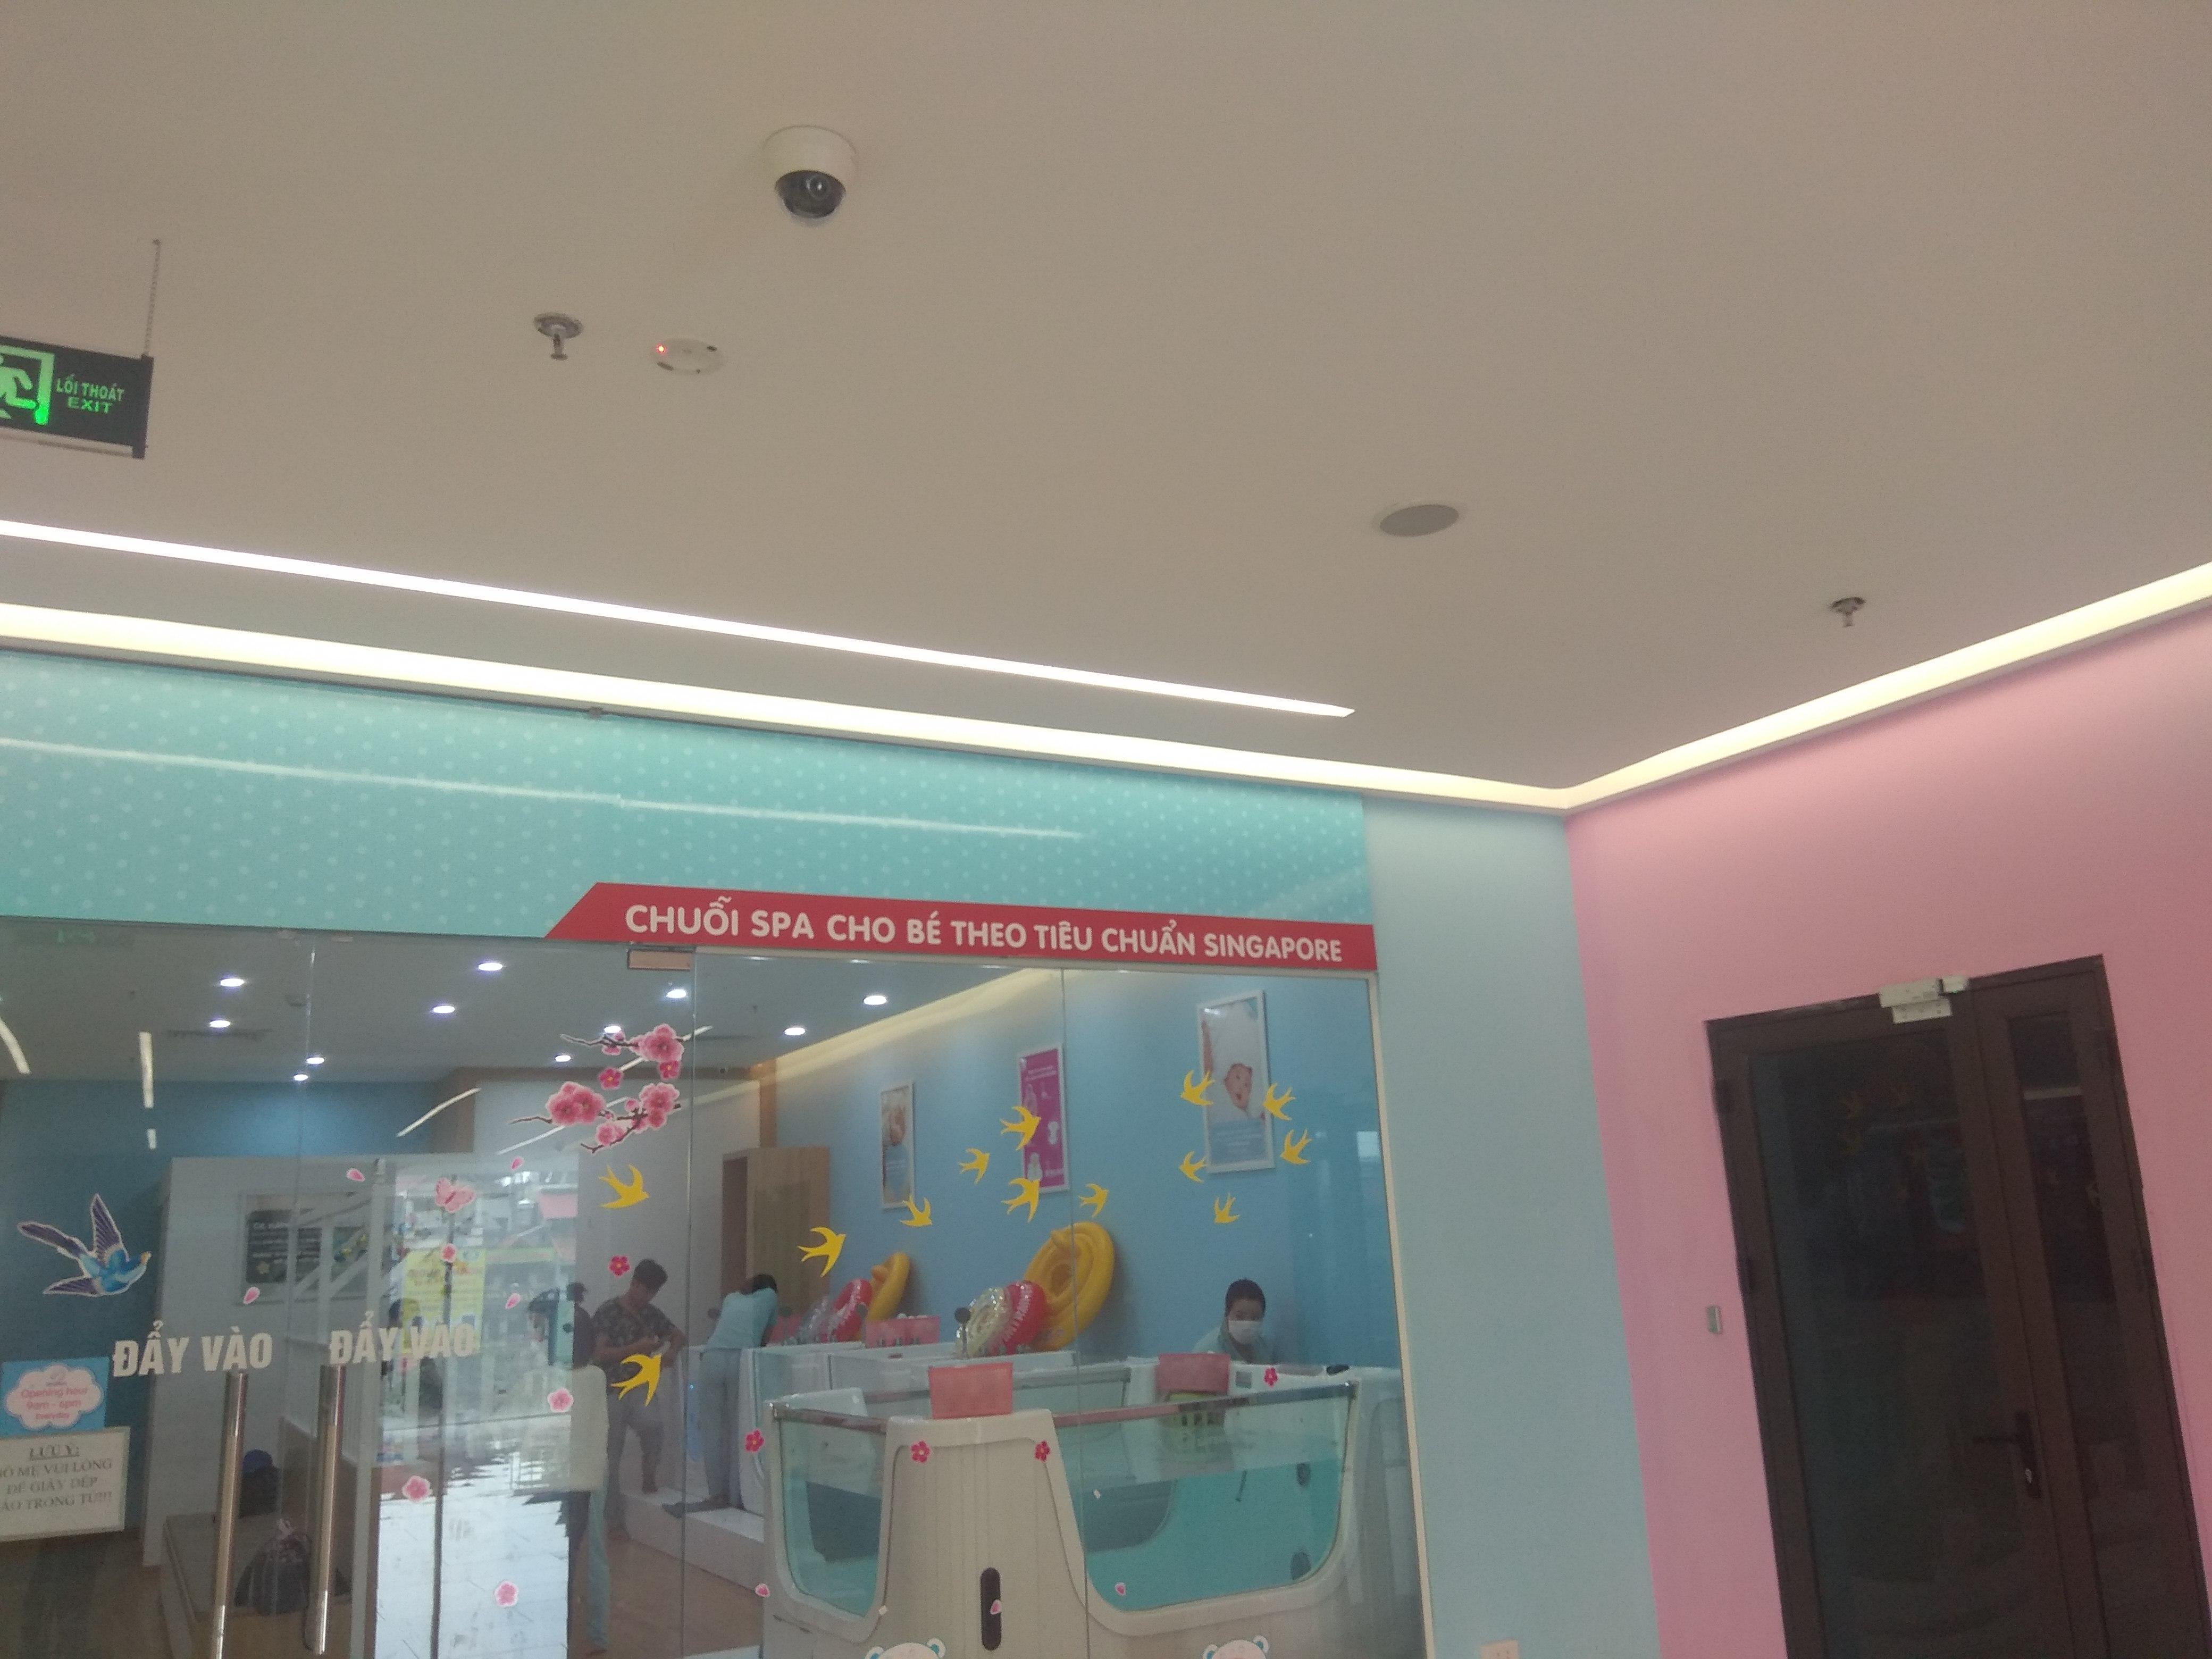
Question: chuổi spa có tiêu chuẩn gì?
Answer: tiêu chuẩn singapore